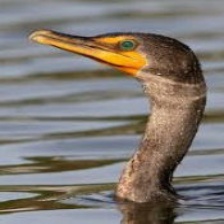
Species: DOUBLE BRESTED CORMARANT
Scientific name: PHALACROCORAX AURITUS